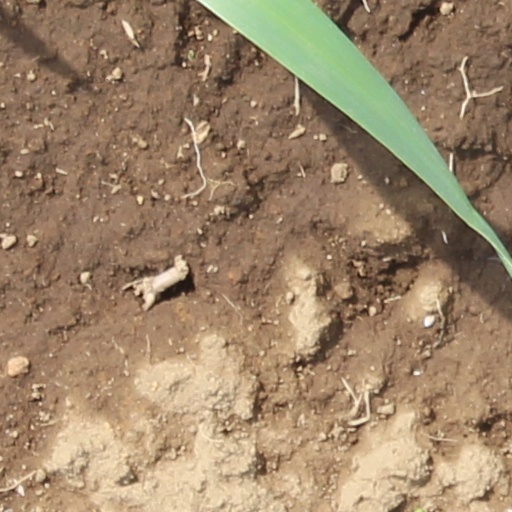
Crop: wheat